Island ecology

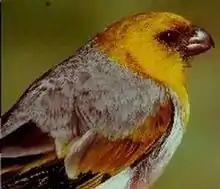
The palila, one of several endangered honeycreepers that evolved through adaptive radiation and are endemic to the Hawaiian Islands.

Because the distributions of these populations are limited by their island habitats, they tend to have fewer individuals than their mainland counterparts and lower genetic variation. This, along with the behavioral and ecological factors mentioned above, makes island species more vulnerable to extinction.